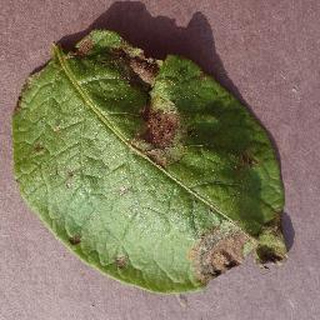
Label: potato_late_blight